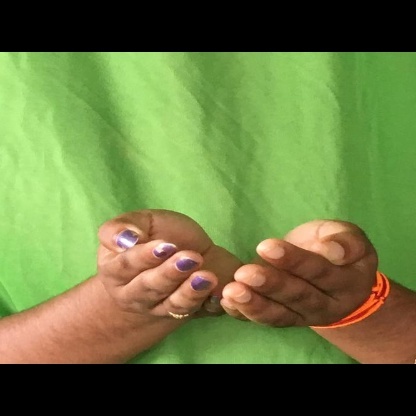
Mudra: Pushpaputa